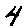
Label: 4